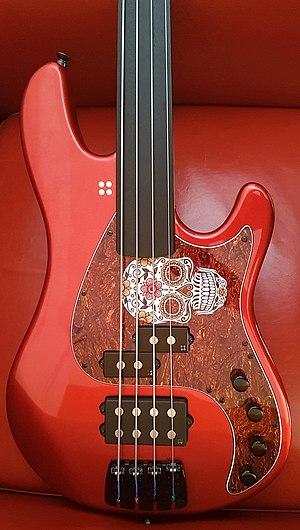
bass fretless Sandberg sans lignes ni repères
La basse fretless est une basse dont le manche est dépourvu de frettes à l'instar de nombreux instruments à cordes comme le violon, le violoncelle ou la contrebasse. Hormis cette spécificité importante, une basse fretless possède les mêmes caractéristiques et variante qu'une basse frettée.